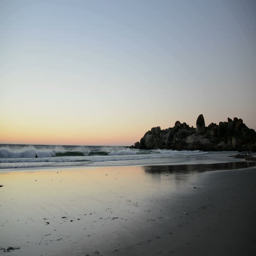
large view of a beach at nightfall